Chuck Elliott

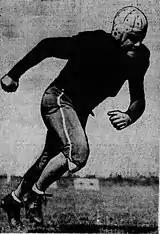
Chuck Elliott, 1941

Charles Junior Elliott (December 30, 1921 – September 16, 1980) was an American football tackle. He played college football for Oregon and professional football for the New York Yankees, Chicago Rockets, and San Francisco 49ers.